Stu Hart 50th Anniversary Show

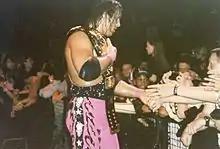
Bret Hart defended the WWF World Heavyweight Championship against brother-in-law Davey Boy Smith.

The eighth match of the night was a tag team match in which Bad Company (Bruce Hart and Brian Pillman) wrestled Dory Funk Jr. and Terry Funk accompanied by Makhan Singh. After a wild brawl, Bad Company were awarded the match via disqualification when Terry Funk hit Hart with a steel chair as he attempted to pin Dory. The last match of the night was the main event between Bret Hart and Davey Boy Smith for the WWF World Heavyweight Championship. Both men were driven to ringside on motorcycles. Bret gave his glasses away to his father Stu Hart who was sitting at ringside. The match concluded with Hart pinning Smith with a reverse roll-up seconds after Smith broke out of Hart's Sharpshooter finisher. It was the last time Hart would defend the title in his hometown.